Vanessa Vanjie Mateo

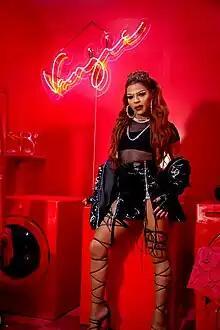
Vanessa Vanjie Mateo in 2019

Vanessa Vanjie Mateo was featured on the September 2018 issue cover of "Gay Times". She appeared with Nina Bo'nina Brown for two episodes of the WOWPresents internet series "Fashion Photo RuView" on November 3 and 17, 2018, filling in for Raja and Raven. She appeared with Silky Nutmeg Ganache and Derrick Barry for an episode of the fourteenth season of "Germany's Next Topmodel" in 2019. On May 12, 2019, Vanessa Vanjie Mateo was sponsored by Chips Ahoy! for a social media post for Mother's Day, which got homophobic backlash.